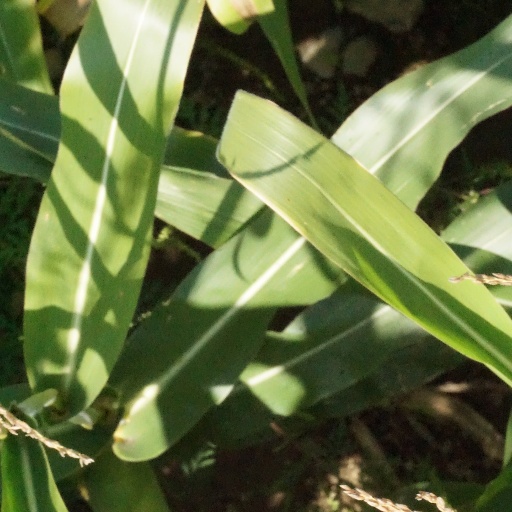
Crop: maize; corn